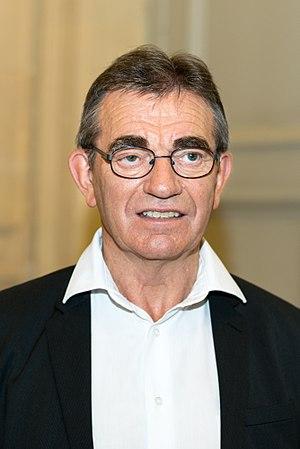
Yves Daniel dans la salle des Quatres Colonnes du Palais Bourbon durant la première semaine parlementaire de la XVe législature de la Cinquième République française (Paris, France).
Cet article dresse, par ordre alphabétique, la liste des 577 députés français de la XVᵉ législature de la Cinquième République, ouverte le 21 juin 2017.
Yves Daniel, né le 31 juillet 1954 à Mouais, est un homme politique français.